Thom Tuck

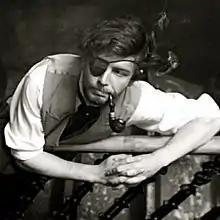
Photo shoot from 2008

Tuck's radio work includes "The Penny Dreadfuls Present..." alongside David Reed and Humphrey Ker, and the BBC Radio 4 series "Thom Tuck Goes Straight-to-DVD".